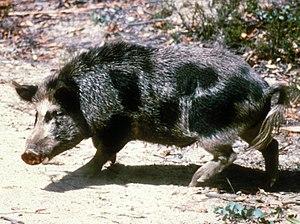
Cette liste commentée recense la mammalofaune en Nouvelle-Calédonie. Elle répertorie les espèces de mammifères néocalédoniens actuels et celles qui ont été récemment classifiées comme éteintes. Cette liste comporte 52 espèces réparties en huit ordres et 18 familles, dont une est « en danger critique d'extinction », cinq sont « en danger », sept sont « vulnérables », une est « quasi menacée » et quinze ont des « données insuffisantes » pour être classées.
Cette liste commentée recense la mammalofaune à Mayotte. Elle répertorie les espèces de mammifères mahorais actuels et celles qui ont été récemment classifiées comme éteintes. Cette liste comporte 47 espèces réparties en neuf ordres et vingt familles, dont trois sont « en danger », trois autres sont « vulnérables », deux sont « quasi menacées » et treize ont des « données insuffisantes » pour être classées.
Cette liste commentée recense la mammalofaune en Polynésie française. Elle répertorie les espèces de mammifères polynésiens actuels et celles qui ont été récemment classifiées comme éteintes. Cette liste comporte quarante espèces réparties en huit ordres et quinze familles, dont quatre sont « en danger », trois sont « vulnérables », une est « quasi menacée » et onze ont des « données insuffisantes » pour être classées.
Un cochon marron, appelé aussi porc marron, cochon sauvage, cochon féral ou cochon ensauvagé, est un Porc qui est retourné à l'état sauvage ou semi-sauvage par le phénomène du marronnage. Il ne doit pas être confondu avec le Sanglier d'Eurasie, qui est l'ancêtre sauvage de tous les porcs et qui n'a jamais été domestiqué.